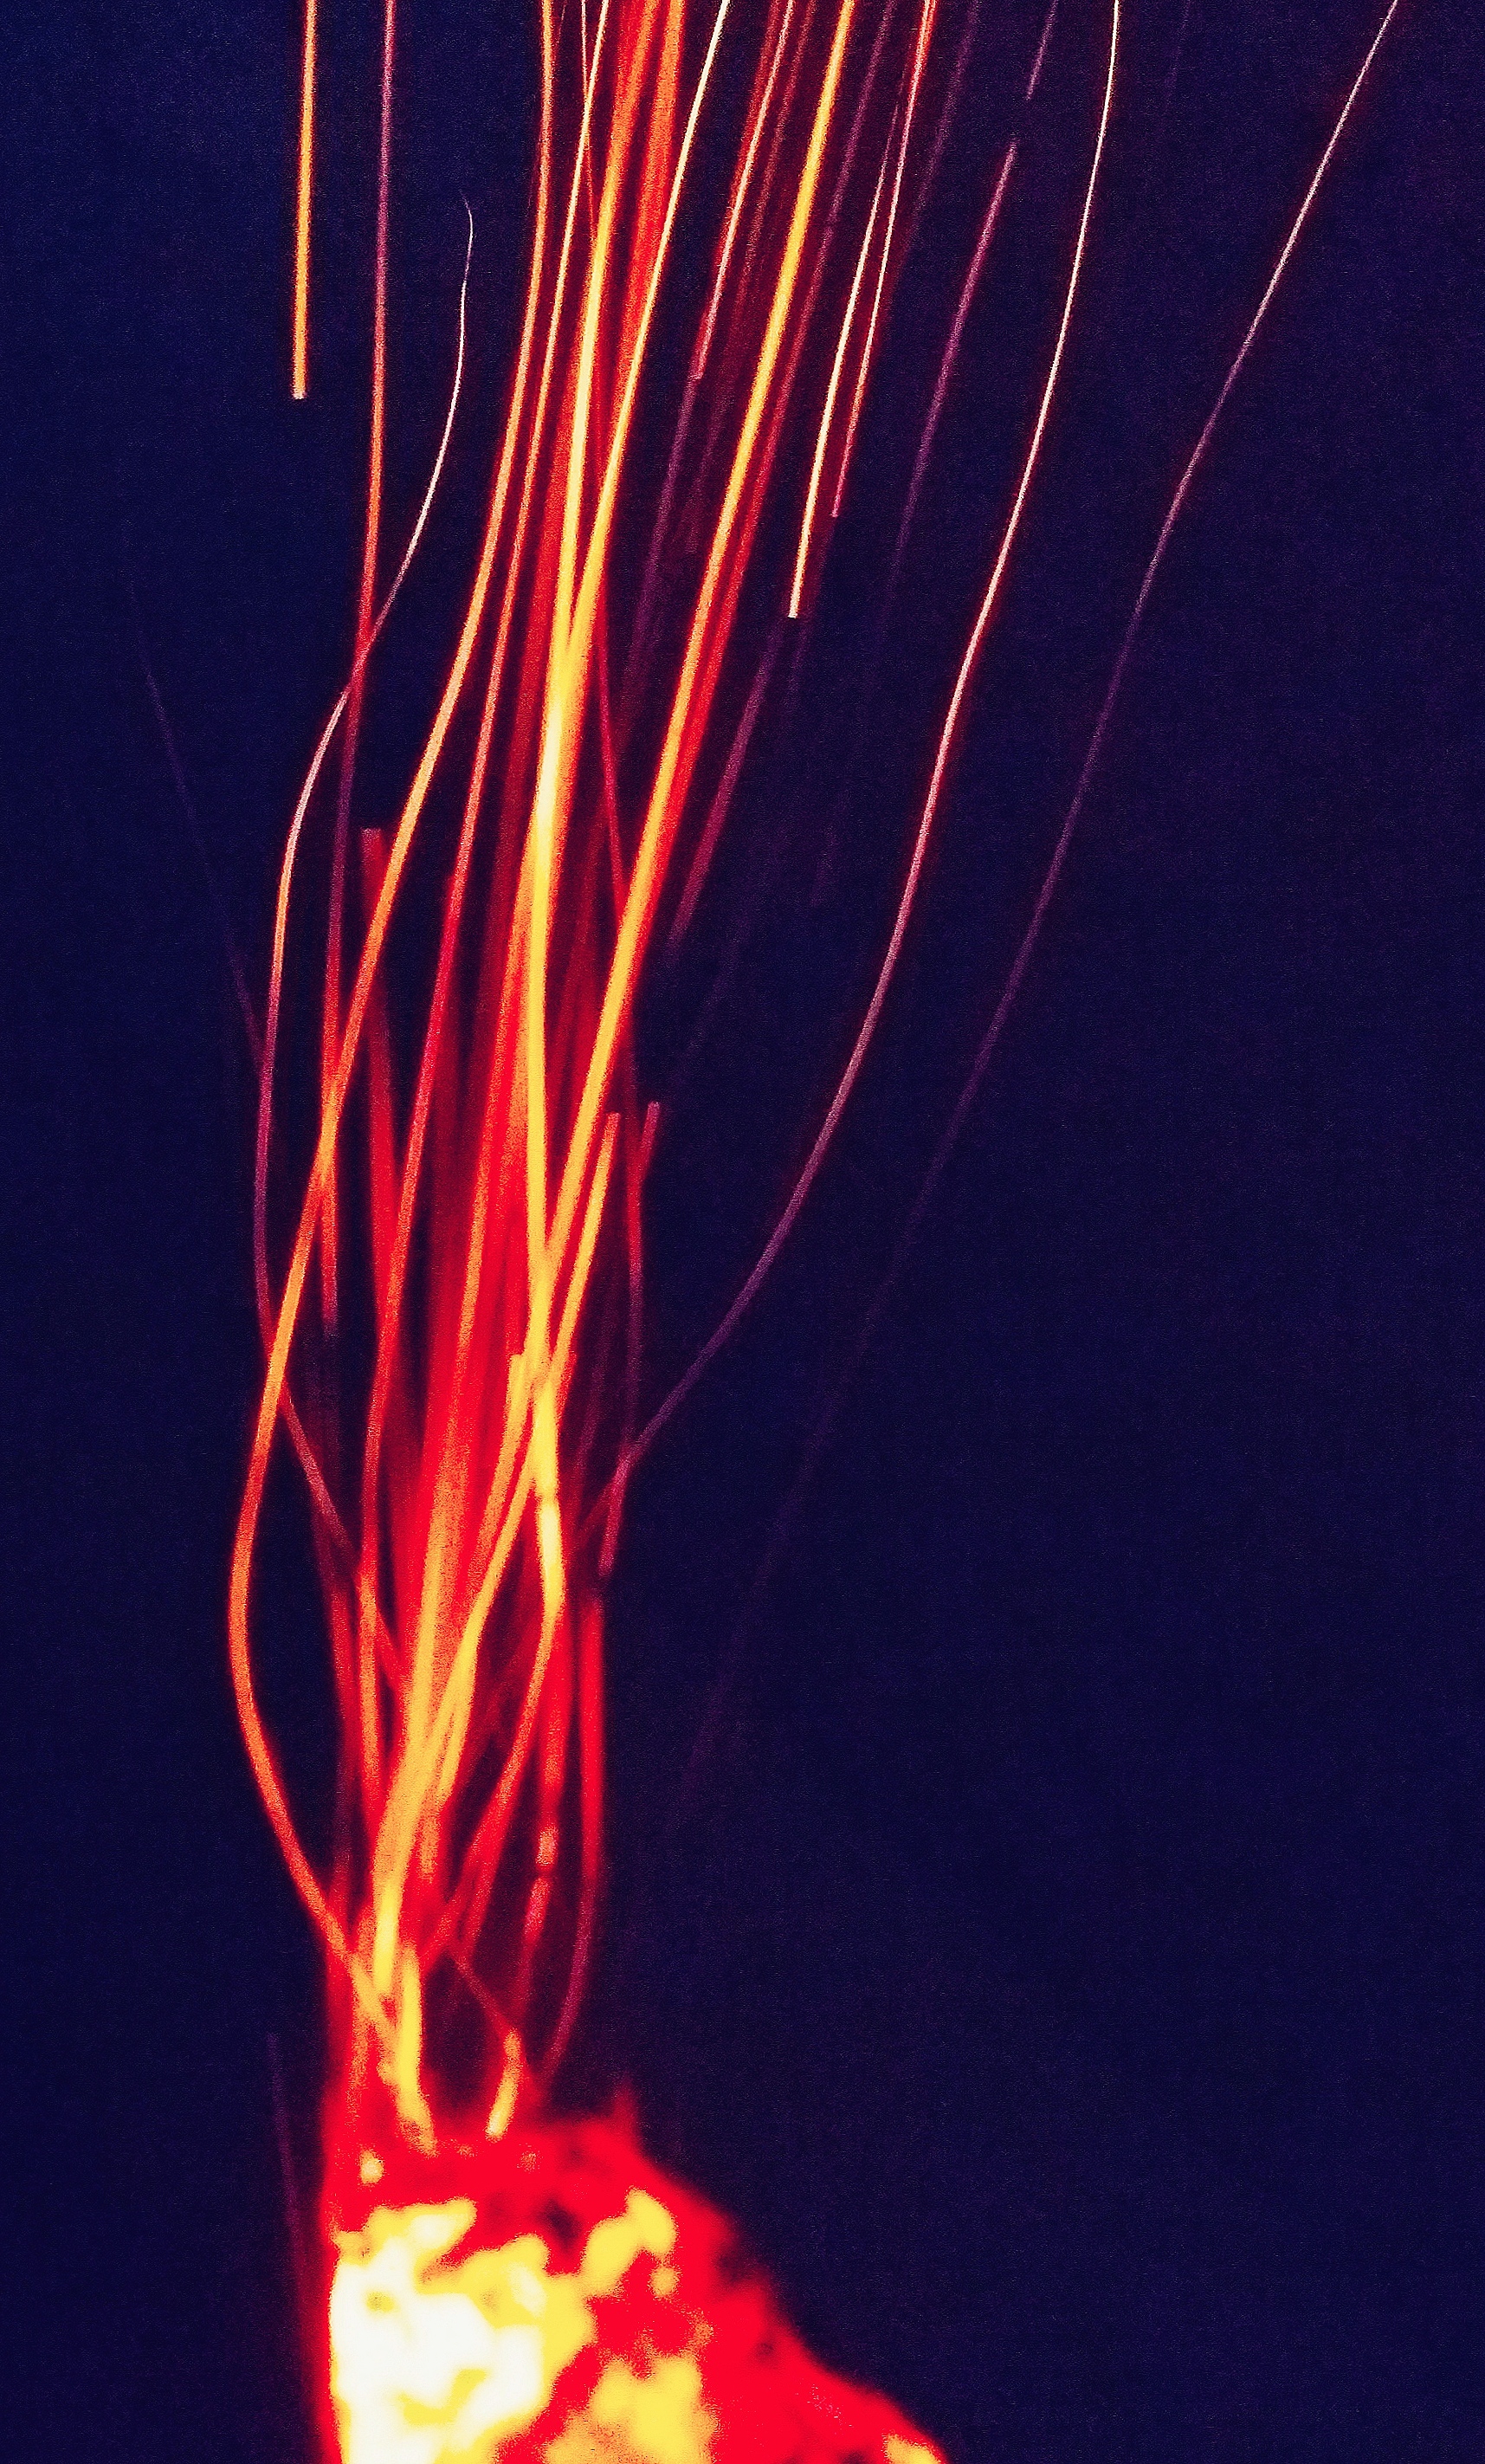
landscape, sea, coast, nature, sand, rock, ocean, horizon, cloud, sky, sun, sunrise, sunset, sunlight, morning, shore, wave, dawn, atmosphere, vacation, dusk, evening, reflection, holiday, seashore, california, material, body of water, hdr, waves, clouds, beautiful, afterglow, wind wave, natural landscape, blue, water, daytime, beach, purple, calm, tide, photography, stock photography, coastal and oceanic landforms, world, space, bay, meteorological phenomenon, red, light, heat, fire